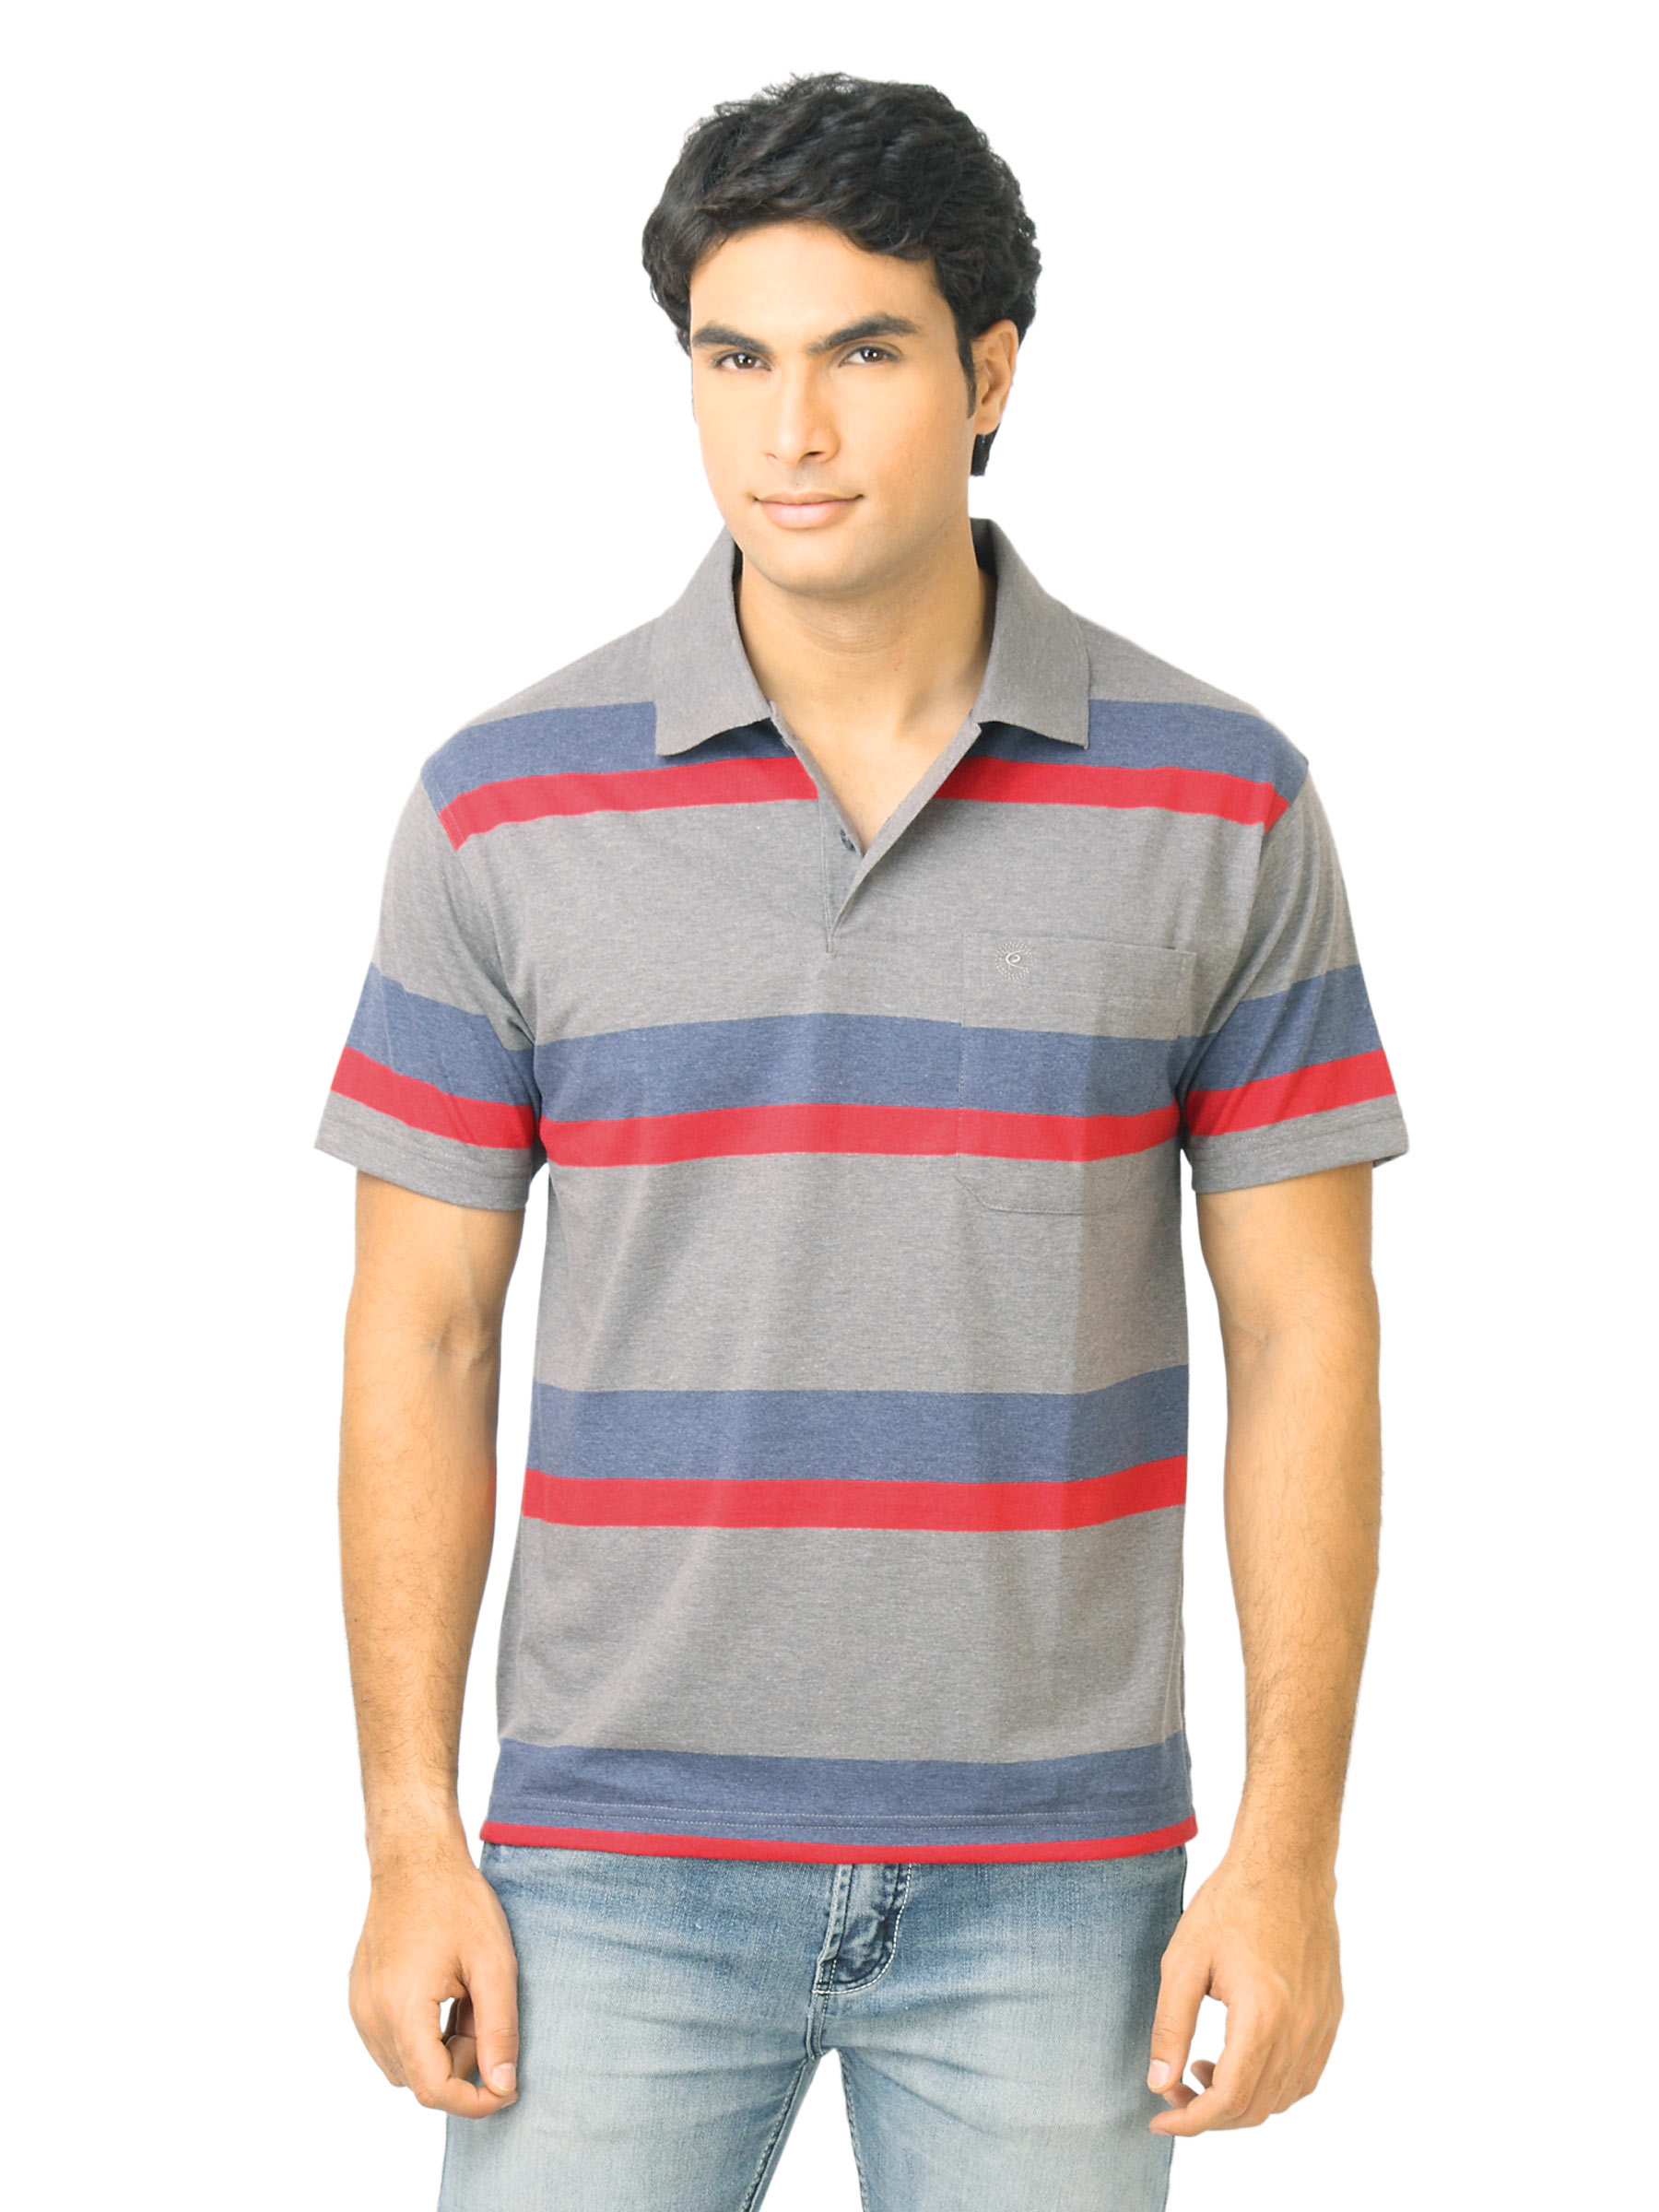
Classic Polo Men Stripes Grey Polo T-Shirt
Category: Apparel / Topwear / Tshirts
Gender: Men
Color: Grey
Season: Fall 2011
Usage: Casual